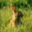
Label: rabbit